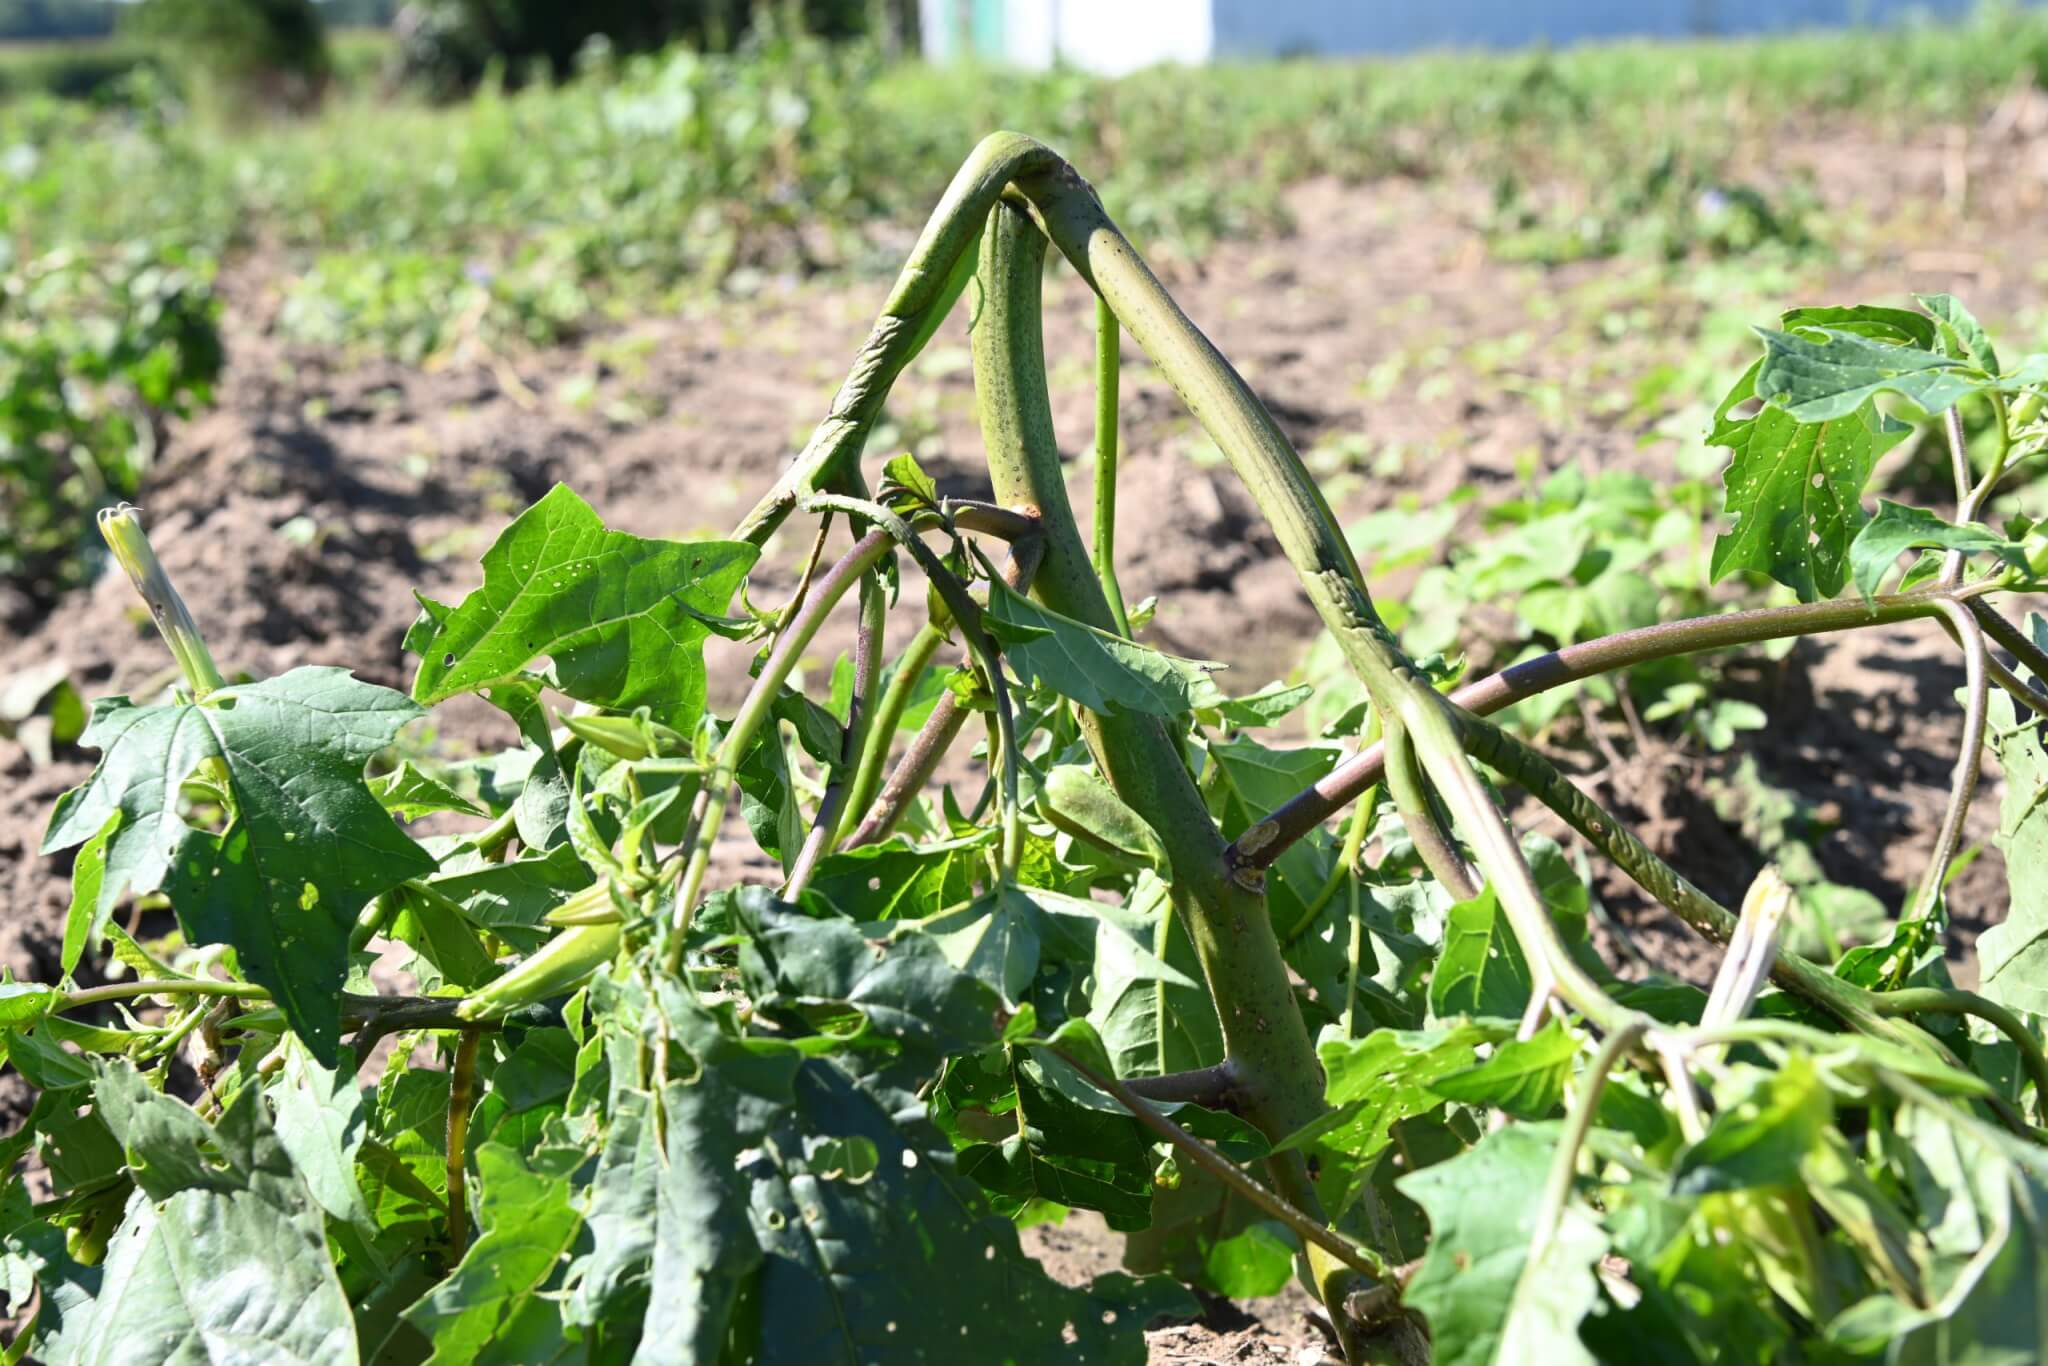
Plant: Cucumber
Disease: cucumber bacterial wilt